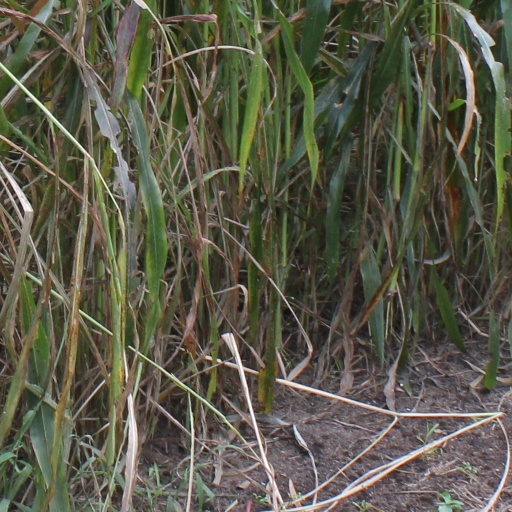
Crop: sorghum